The Observatory (band)

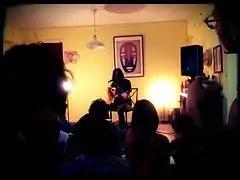
Leslie Low performing in 2014

A classically trained pianist, Vivian Wang sang, played keyboards, and generated sonic effects on laptops and synthesizers in The Observatory. Wang is a former TV presenter of the arts programme "Artitude" on local channel TV12 and also a host of Cathay Pacific's inflight series "World of Travel." A music supervisor and film producer by profession, Wang graduated with an Honours in Music. Wang is active in ARCN TEMPL, a duo with Low. Their debut "Emanations of a New World" (May 2010) and a web-only commemorative release "Glass Blood" (May 2014), were released by American label Utech Records. Wang left the band after the release of "August is the Cruellest" and has since worked on projects including Jenny Hval's "The Practice of Love" album.